Eirunepé

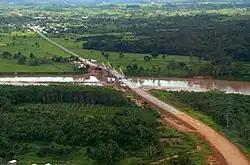
Bridge over the Tarauacá River.

In the last decades of the 19th century, attracted by the extraction of latex, the pinnacle of the economy of the Amazon at the time, and fleeing from the drought in the Brazilian Northeast region, peoples from Ceara, Rio Grande do Norte and Paraíba states, arrived in Juruá and took up residence in the rubber, giving rise to the first villages. It was in this historical context that the settlement began in the city today called Eirunepé.